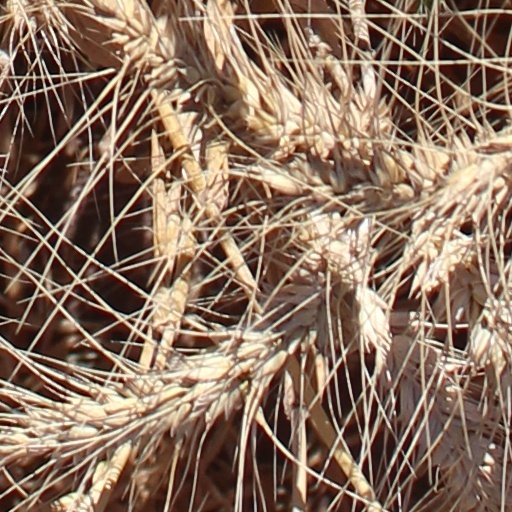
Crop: wheat